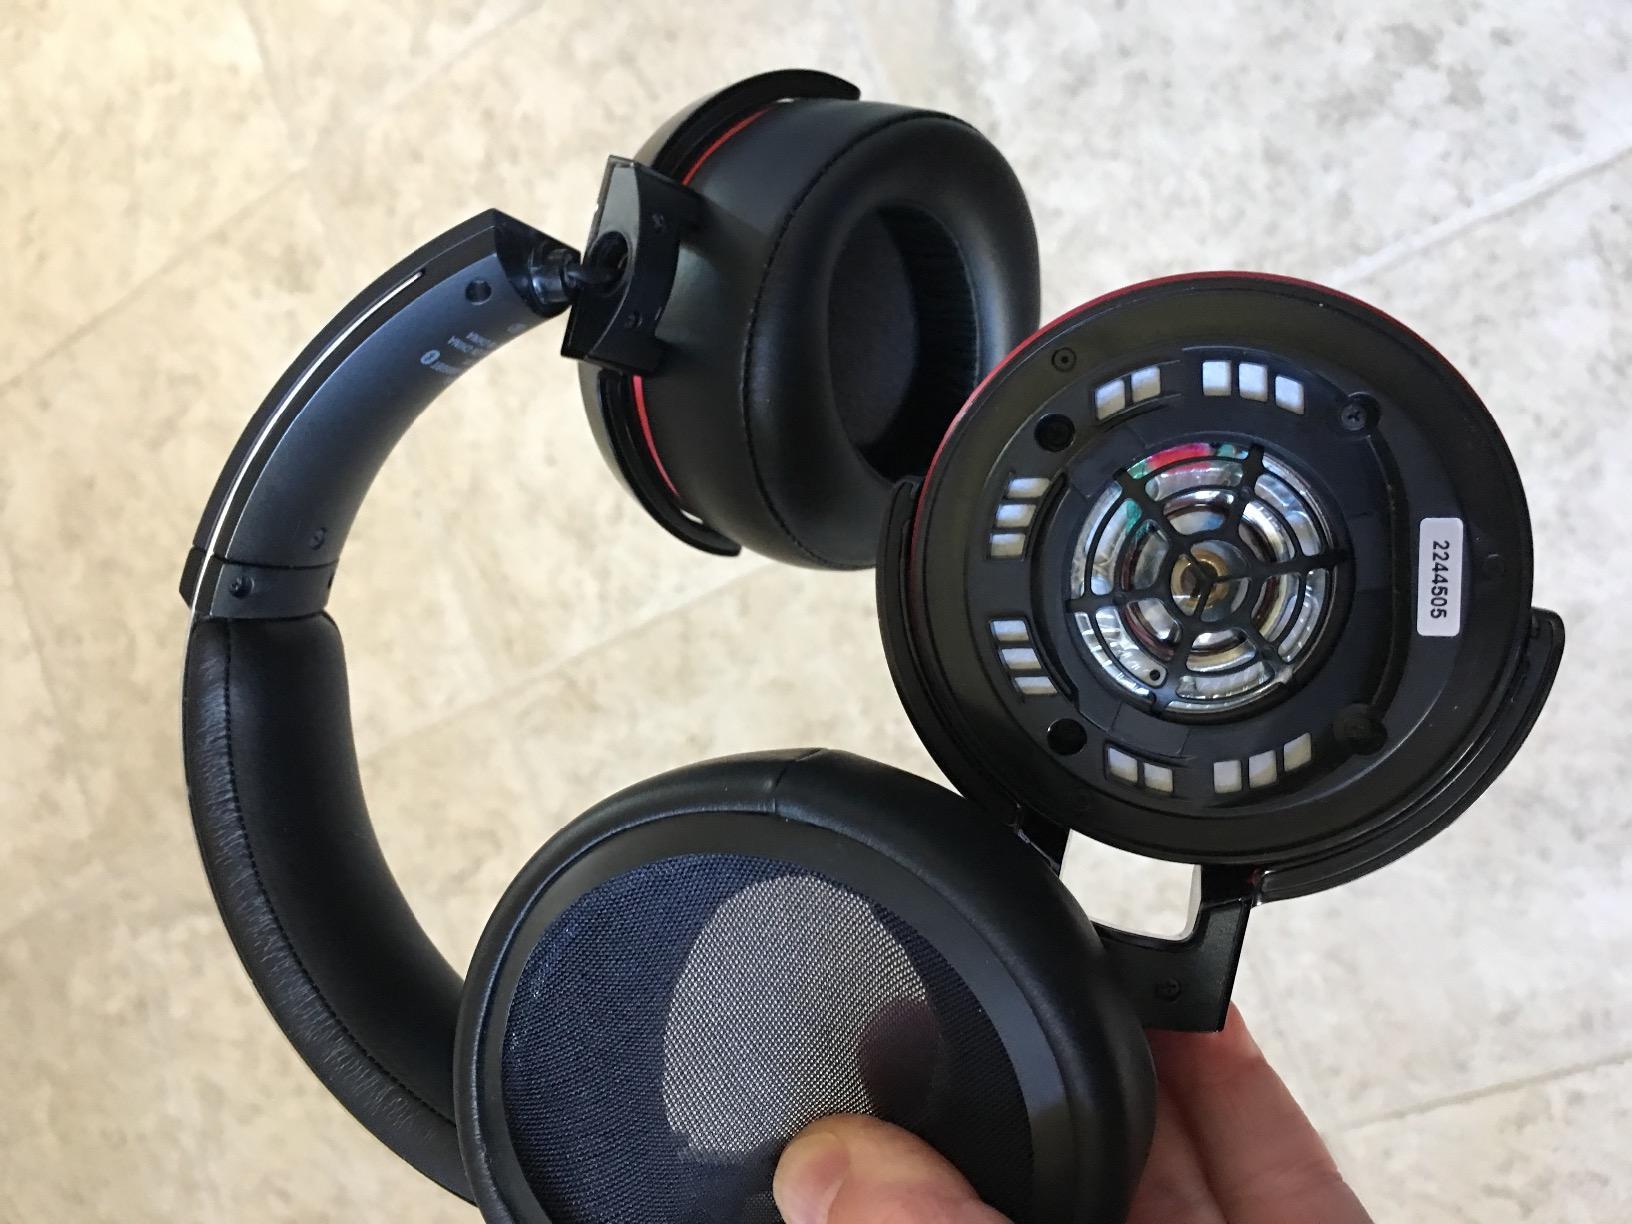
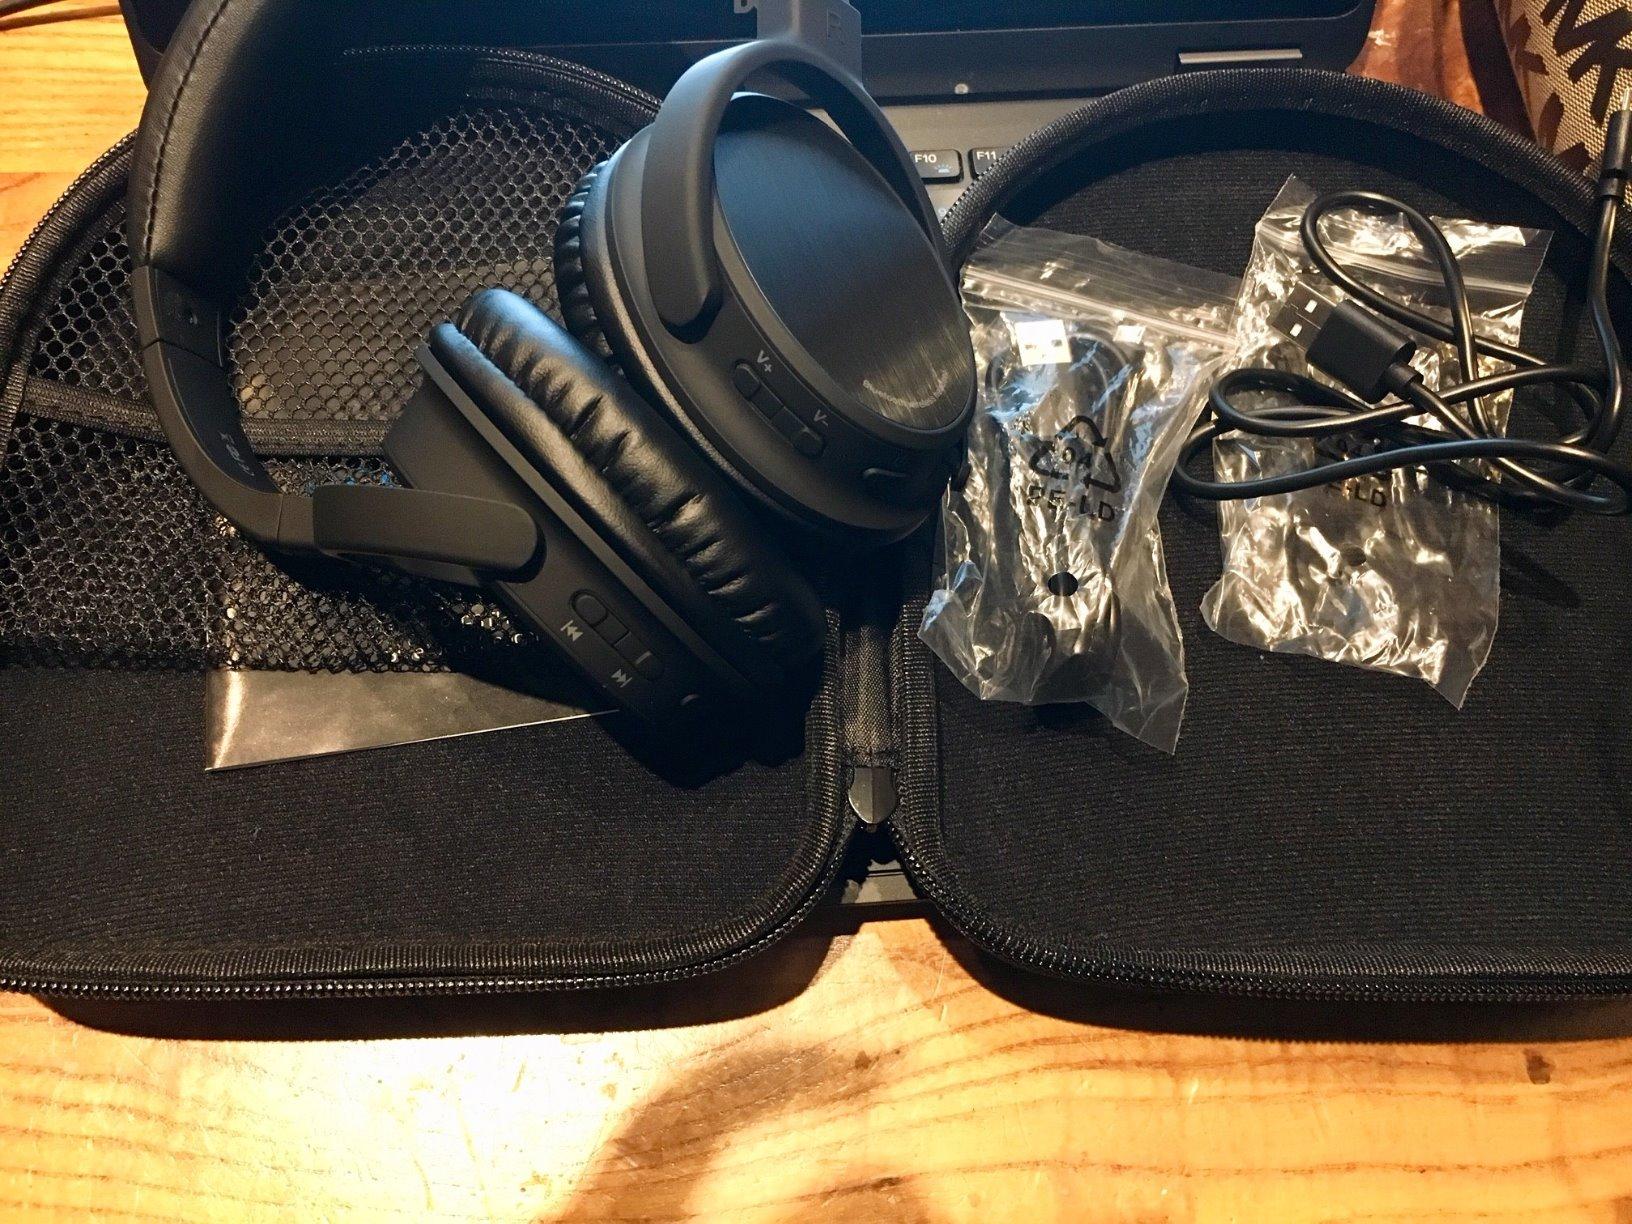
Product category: headphones
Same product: no